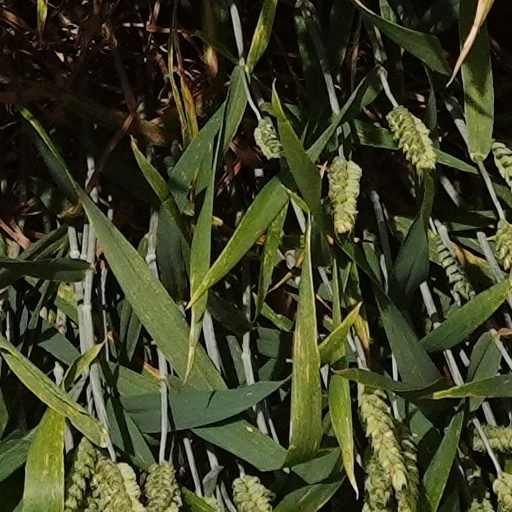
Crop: wheat